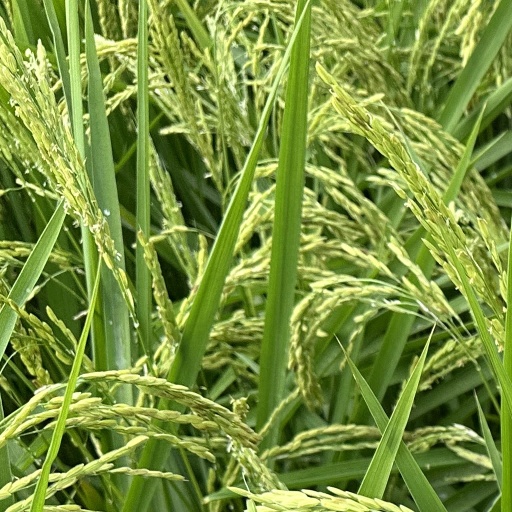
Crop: rice